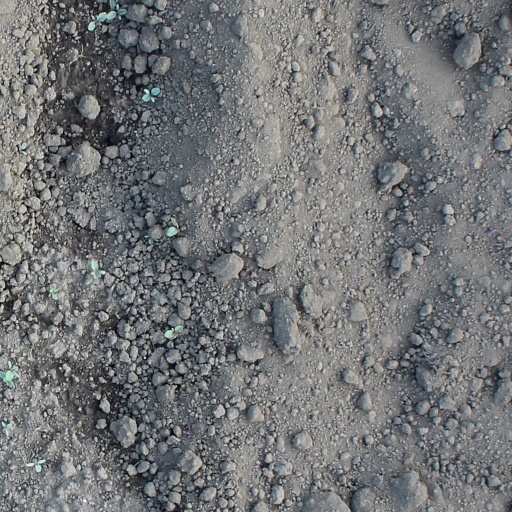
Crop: soybean